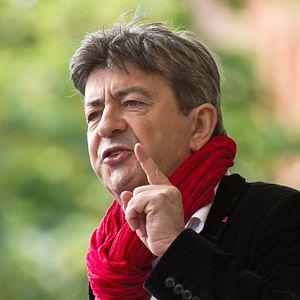
Mélenchon à la marche citoyenne pour la 6ème république à Toulouse, le 1er juin 2013